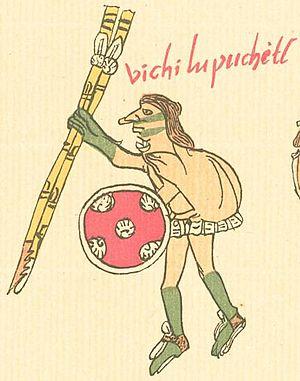
Huitzilopochtli est une divinité d'origine spécifiquement aztèque, à la différence des autres divinités du panthéon mexica qui ont été importées d'autres mythologies. Ce dieu tribal de la Guerre et du Soleil, protecteur de la tribu aztèque, est en effet le seul à ne pas être représenté dans les civilisations mésoaméricaines antérieures ou contemporaines des Mexicas. Il constitue, avec Tlaloc, la divinité la plus importante de l'empire et possède dans la capitale Tenochtitlan un temple gigantesque, le Templo Mayor.